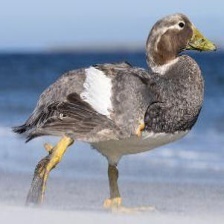
Species: STEAMER DUCK
Scientific name: TACHYERES
ImageNet parent category: drake